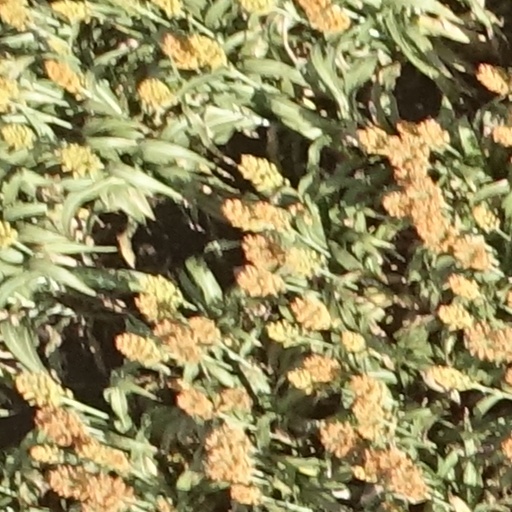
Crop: sorghum